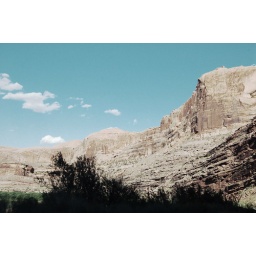
by river road